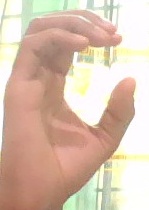
ASL sign: C